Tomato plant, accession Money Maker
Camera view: horizontal (90 deg, fisheye); turntable rotation: 300 degrees
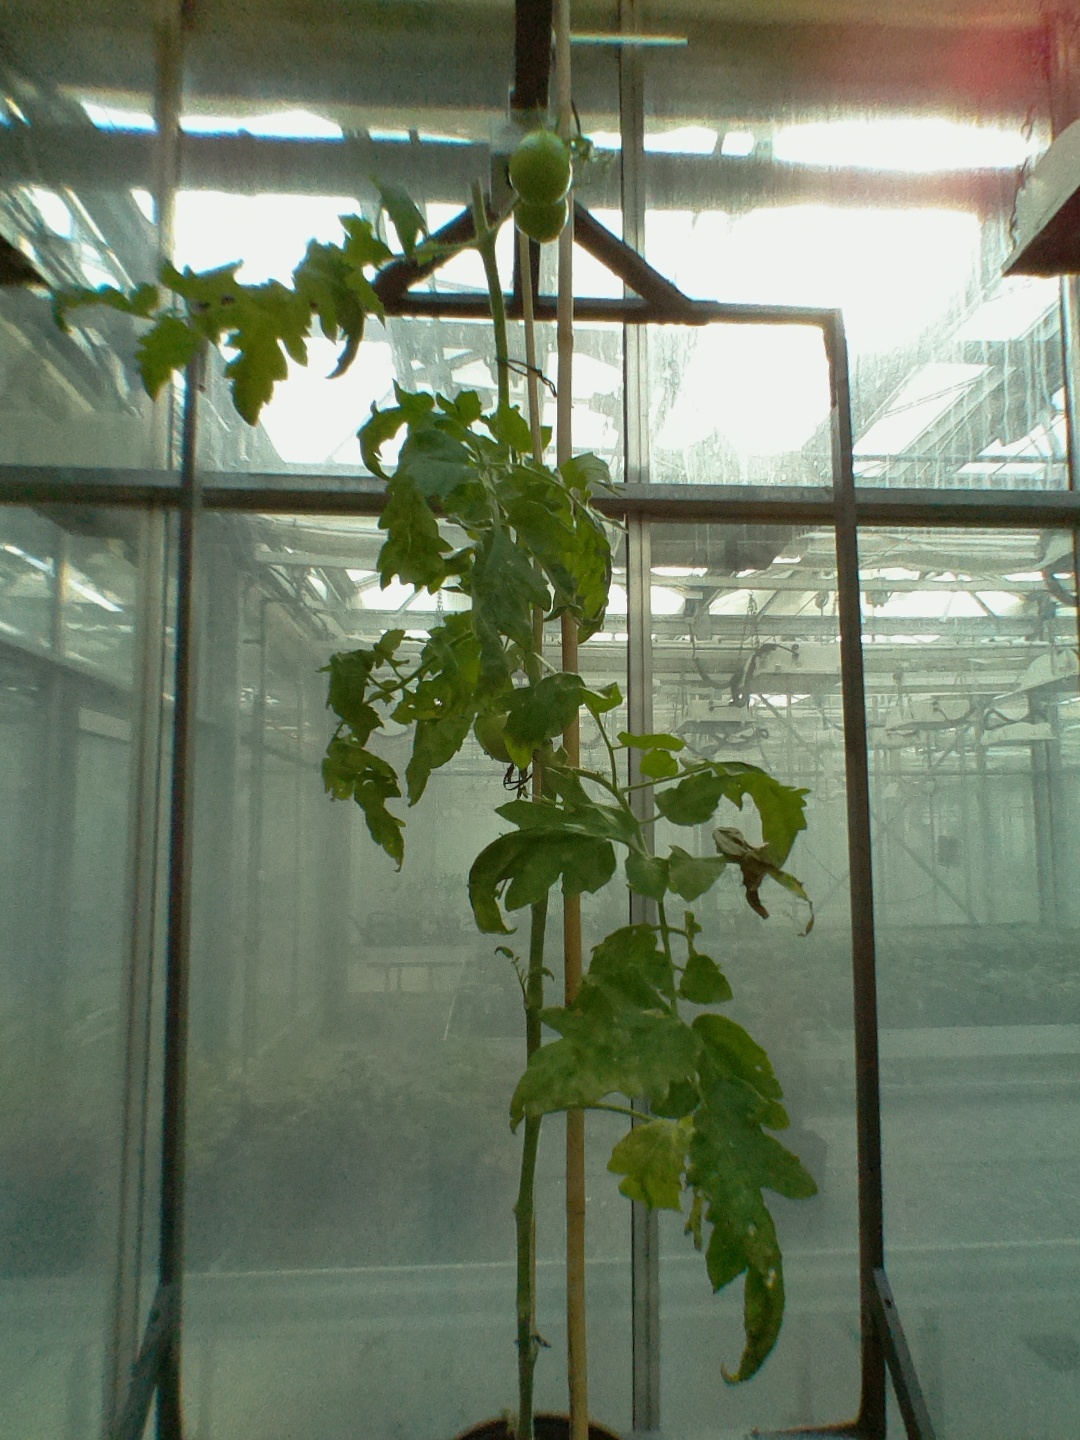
BBCH growth stage 79: 90% -100% of final fruit size